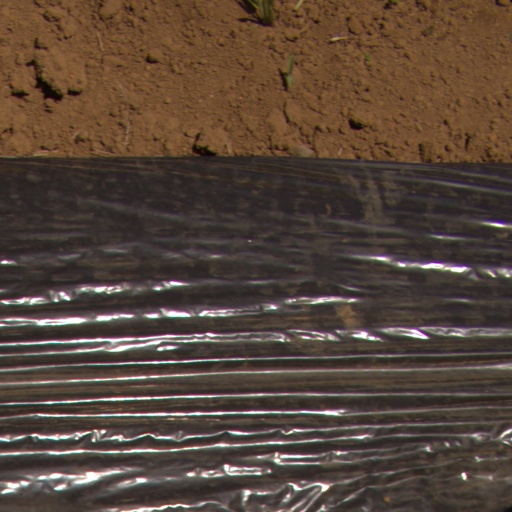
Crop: Jerusalem artichoke